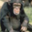
Label: chimpanzee